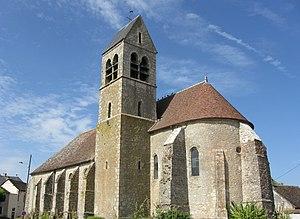
Église Saint-Martin d'Aufferville. (Seine-et-Marne, région Île-de-France).
Aufferville est une commune française située dans le département de Seine-et-Marne, en région Île-de-France.